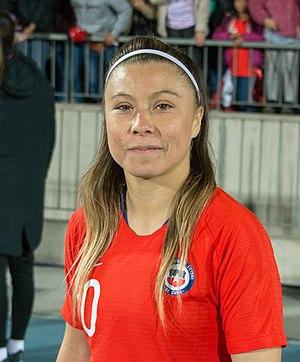
Yanara Katherine Nicole Aedo Muñoz, née le 5 août 1993, est une footballeuse chilienne qui joue attaquante pour le Valencia CF Femenino dans la Primera División et l'équipe nationale du Chili.